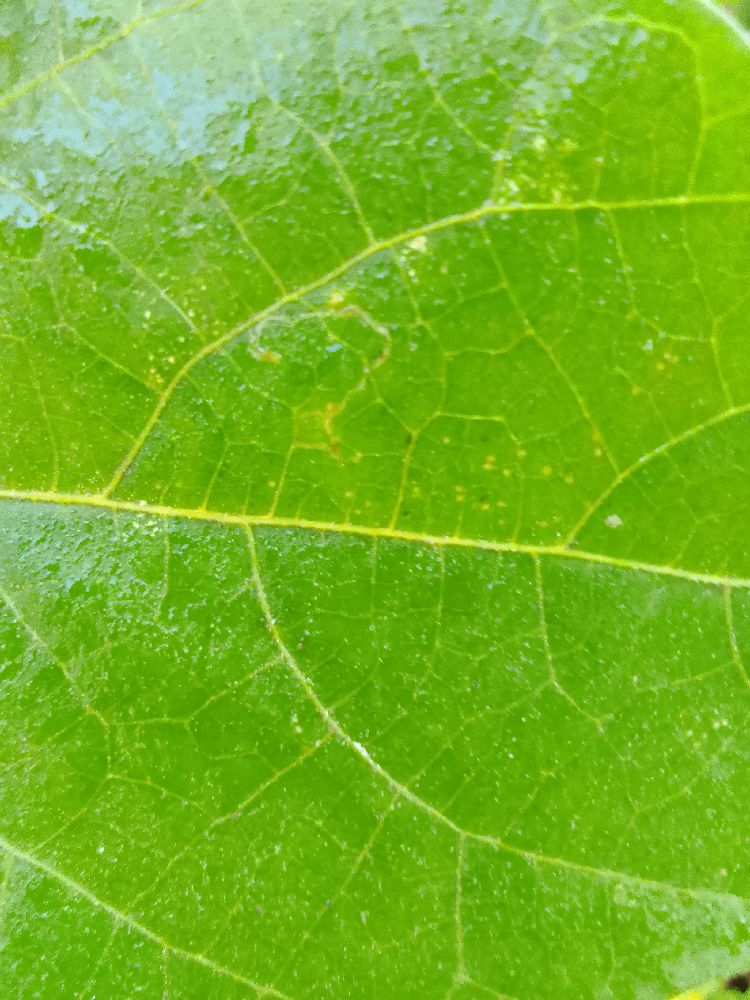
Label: healthy